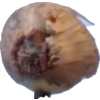
Label: onion